Russo-Ukrainian War

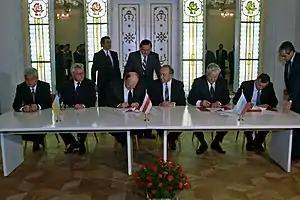
The signing ceremony of the Belovezha Accords by the heads of states and governments of Belarus, Russia and Ukraine in 1991

After the dissolution of the Soviet Union (USSR) in 1991, Ukraine and Russia maintained close ties. In 1994, Ukraine signed the Treaty on the Non-Proliferation of Nuclear Weapons and agreed to give up the former Soviet nuclear weapons in Ukraine. In return, Russia, the United Kingdom, and the United States agreed to uphold the territorial integrity and political independence of Ukraine through the Budapest Memorandum on Security Assurances. In 1997, Russia signed the NATO-Russia founding act, which stated among other things that "NATO and Russia do not consider each other as adversaries." In 1999, Russia was one of the signatories of the Charter for European Security, which guaranteed the right of each state "to choose or change its security arrangements" and to join alliances if they wish. In the years after the dissolution of the USSR, several former Eastern Bloc countries joined NATO, partly in response to regional security threats involving Russia such as the 1993 Russian constitutional crisis, the War in Abkhazia (1992–1993) and the First Chechen War (1994–1996). Putin said Western powers broke promises not to let any Eastern European countries join.